Churchill Cup

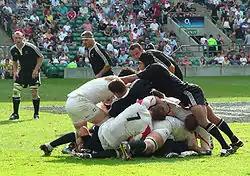
The Māori playing the Saxons in the 2007 edition

In 2007, the Churchill Cup was held in England for the first time. Both Rugby Canada and USA Rugby agreed to the one-time move largely because both countries' national teams would be competing in the 2007 Rugby World Cup in France.